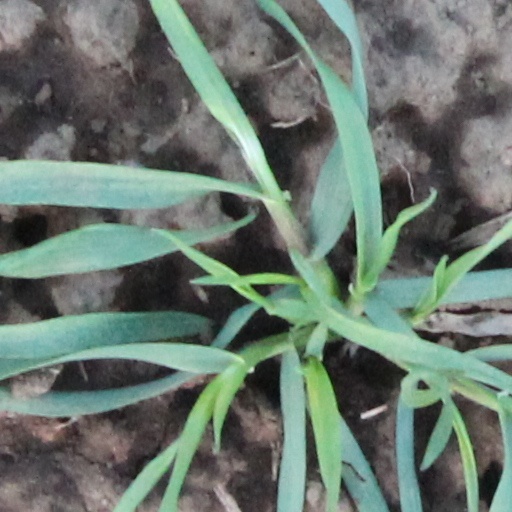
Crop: wheat